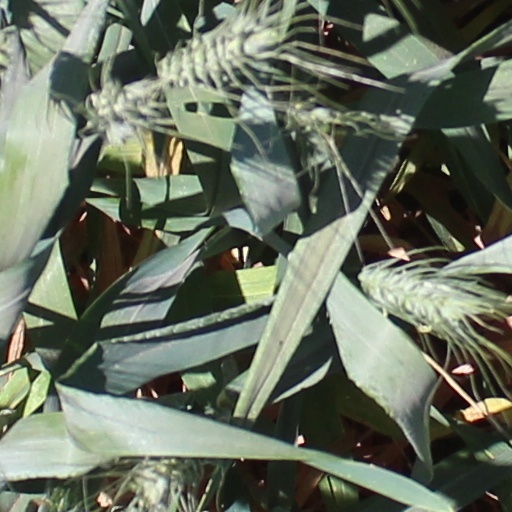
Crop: wheat